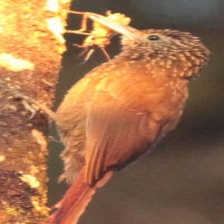
Species: GREAT XENOPS
Scientific name: MEGAXENOPS PARNAGUAE